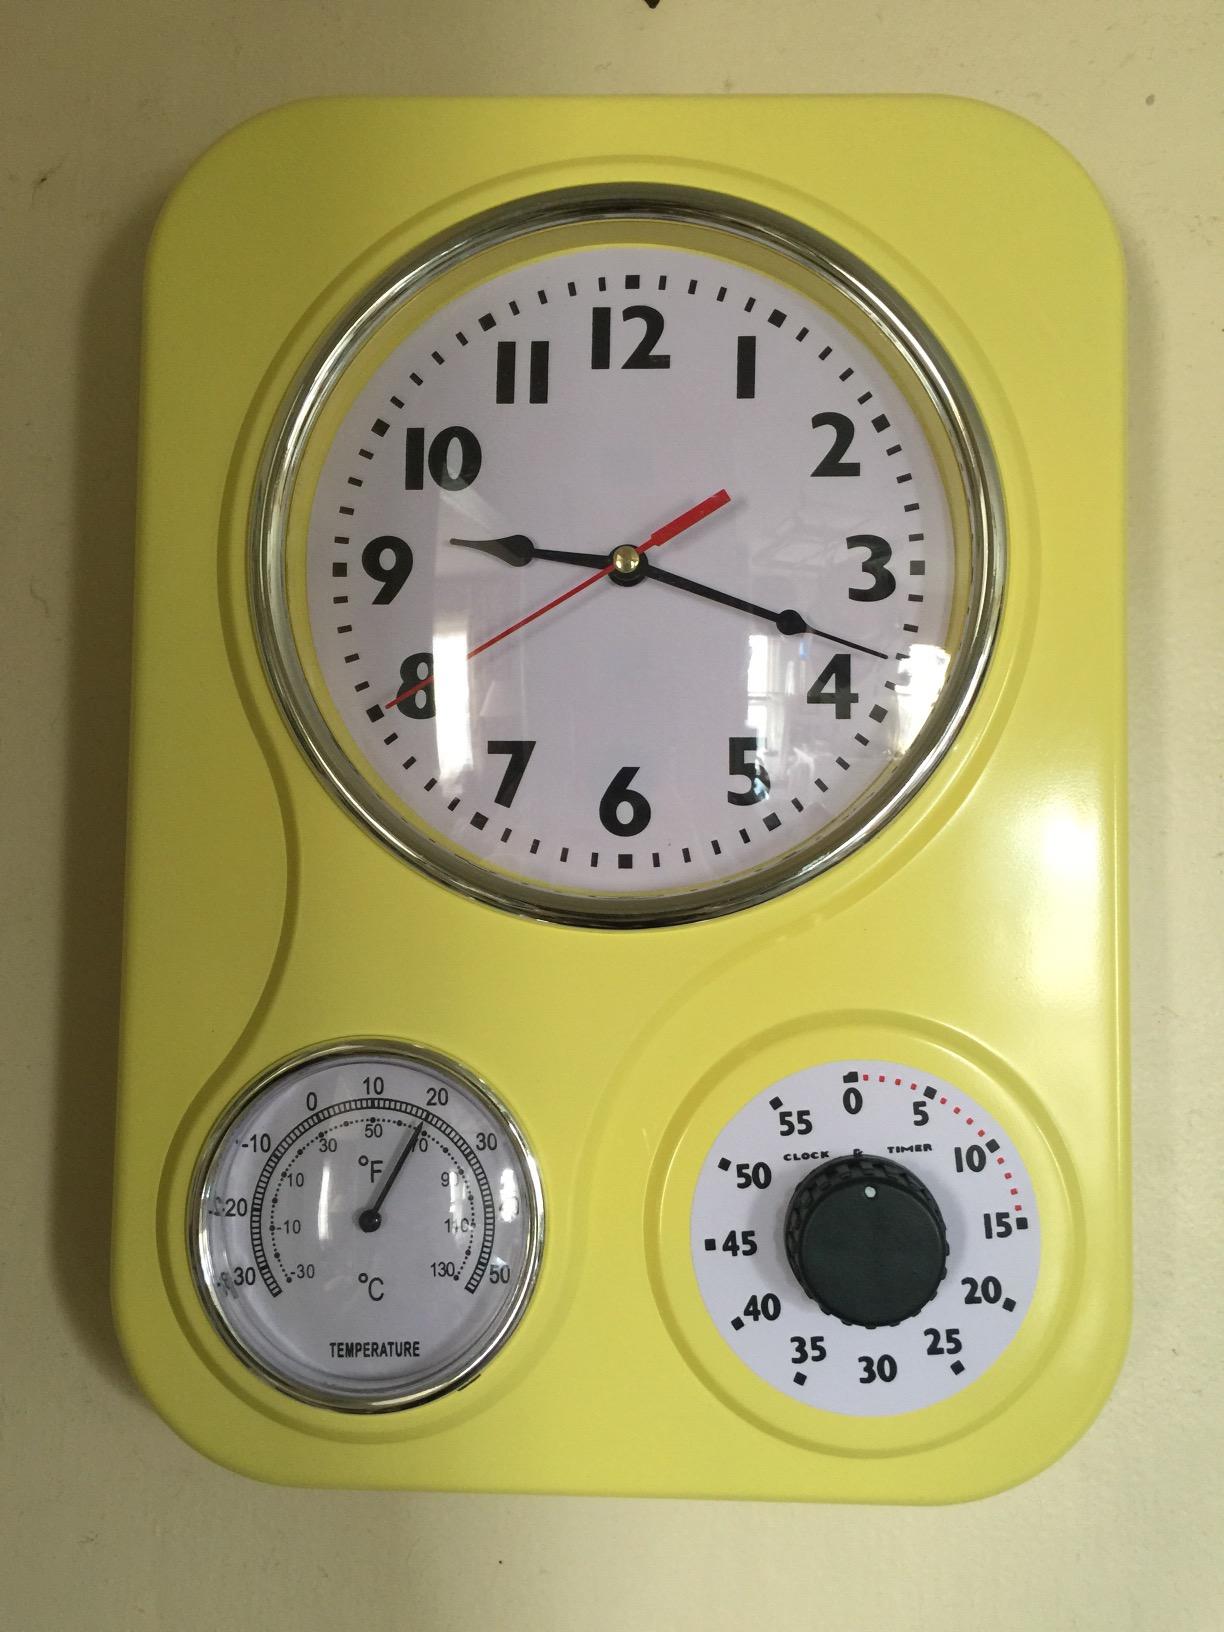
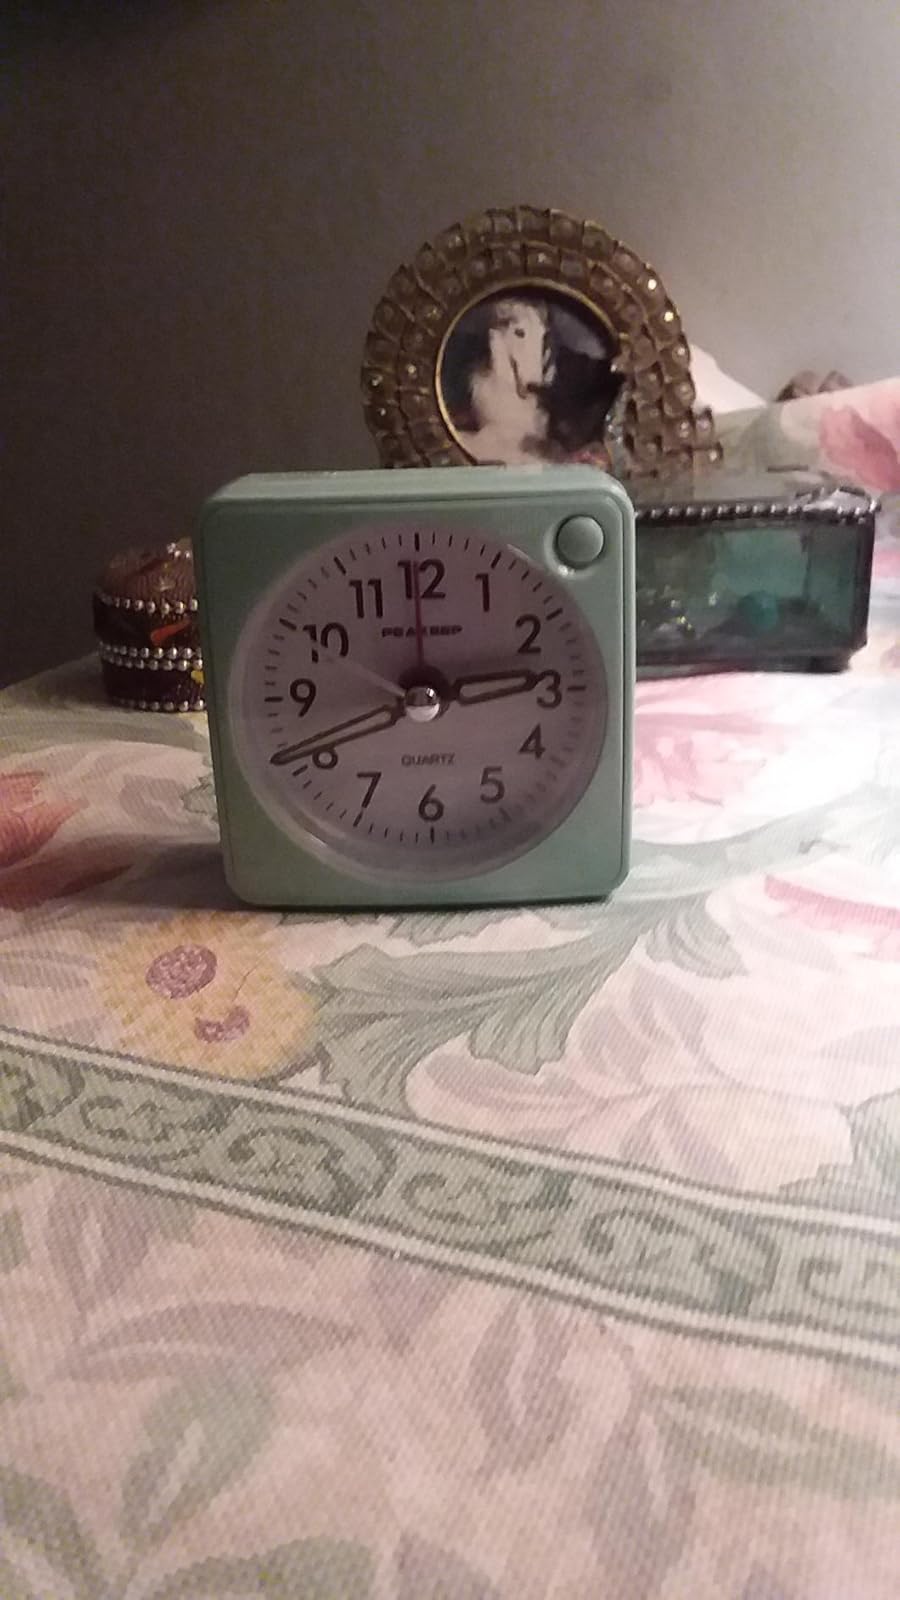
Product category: clock
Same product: no